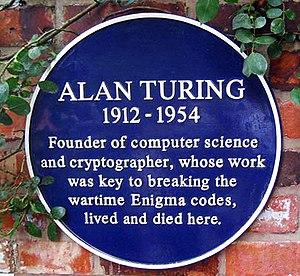
Alan Mathison Turing, né le 23 juin 1912 à Londres et mort le 7 juin 1954 à Wilmslow, est un mathématicien et cryptologue britannique, auteur de travaux qui fondent scientifiquement l'informatique.